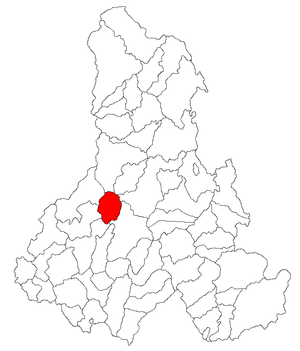
Vărșag est une ville de Roumanie, dans le județ de Harghita.